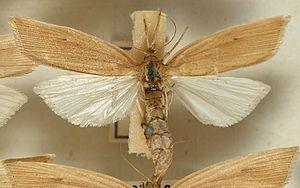
Chilo phragmitella, le « Chilo du roseau », est une espèce de lépidoptères de la famille des Crambidae.